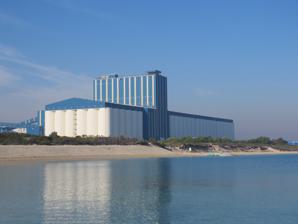
Building: Kwinana Grain Terminal
Country: Unknown
Year built: 1975
Grain terminal and Jetty in Rockingham, Western Australia Kwinana Grain Terminal The Kwinana Grain Terminal seen from the north in 2021 General information Type Grain terminal Location Rockingham Beach Road, East Rockingham , Western Australia Coordinates 32°15′34″S 115°45′08″E / 32.25944°S 115.75222°E / -32.25944; 115.75222 ( Kwinana Grain Terminal ) Western Australia Heritage Register Official name Kwinana Grain Terminal, Granary Museum & Jetty Type City of Rockingham Municipal Inventory Designated 25 March 2008 Reference no. 18482 Construction started 1969 Completed 1975 The Kwinana Grain Terminal is a grain terminal in East Rockingham , Western Australia. Built from 1969 onwards and operated by the CBH Group , the facility consists of a jetty, two horizontal storages, three silos, and four open bulk heads. Grain is transported to the site by rail, stored, and eventually loaded onto ships for export. The facility is a landmark for the Rockingham and Kwinana area and was heritage listed in March 2008. It accounts for over fifty percent of Western Australia's international grain exports. History Grain shipments from Western Australia were originally processed from Fremantle Harbour . However, the facility suffered constraints as it could not be enlarged and the harbour could not be deepened to accommodate the increasing size of bulk carriers. The Kwinana Industrial Area, which had been developed since the 1950s, was chosen as the site of a new grain terminal because of the availability of land, the access to a deep water port in Cockburn Sound and the available rail connection. A bulk carrier moored at the CBH Grain Jetty Construction of the terminal began in 1969 and completed in 1975, at a cost of A$76 million. The first shipment of grain left the terminal 5 July 1977 for the Mexican Gulf. The terminal set an early record of 78,507 tonnes (170 million pounds) shipped on an individual vessel from Western Australia, MV Bjorgholm , on 22 November 1979, which was not broken until 2014, when a ship carrying just 129 tonnes (280 thousand pounds) more left Esperance Port for Saudi Arabia. The grain terminal component was built on the eastern, landwards side of Rockingham Beach Road, with grain being conveyed underneath the road to the jetty on the western side, thereby maintaining public access to the beach. A granary museum was established at the terminal in the 1990s. Jetty The jetty of the facility, the CBH Grain Jetty, is a single-berth jetty and can load grain at up to 5,000 tonnes per hour (3,100 pounds per second). It has a berth length of 291 metres (955 ft), and four ship loaders. It is part of the Fremantle Outer Harbour . The jetty can accommodate bulk carriers up to a size of 75,000 tonnes (170 million pounds), and, on average, processes 130 shipments per year. The beach either side of the jetty, the northern end of Rockingham Beach and the southern end of Kwinana Beach, is an off-leash dog exercise area, while the beach north of it is also a horse exercise area until 10 AM, with horses permitted to swim until noon. Shipments In 2019–20, the terminal shipped 6.2 million tonnes (14 billion pounds) of grain, 30 thousand tonnes (66 million pounds) below its all-time shipping record which it set in 2016–17. The facility can receive up to 4 thousand tonnes per hour (2,400 pounds per second) of grain by rail. References